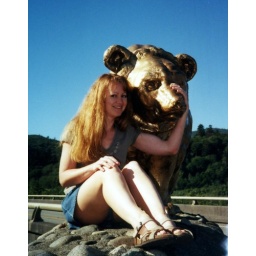
Golden bears adorn the abutments of this bridge over the Klamath River, northern California coast.